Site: saxony
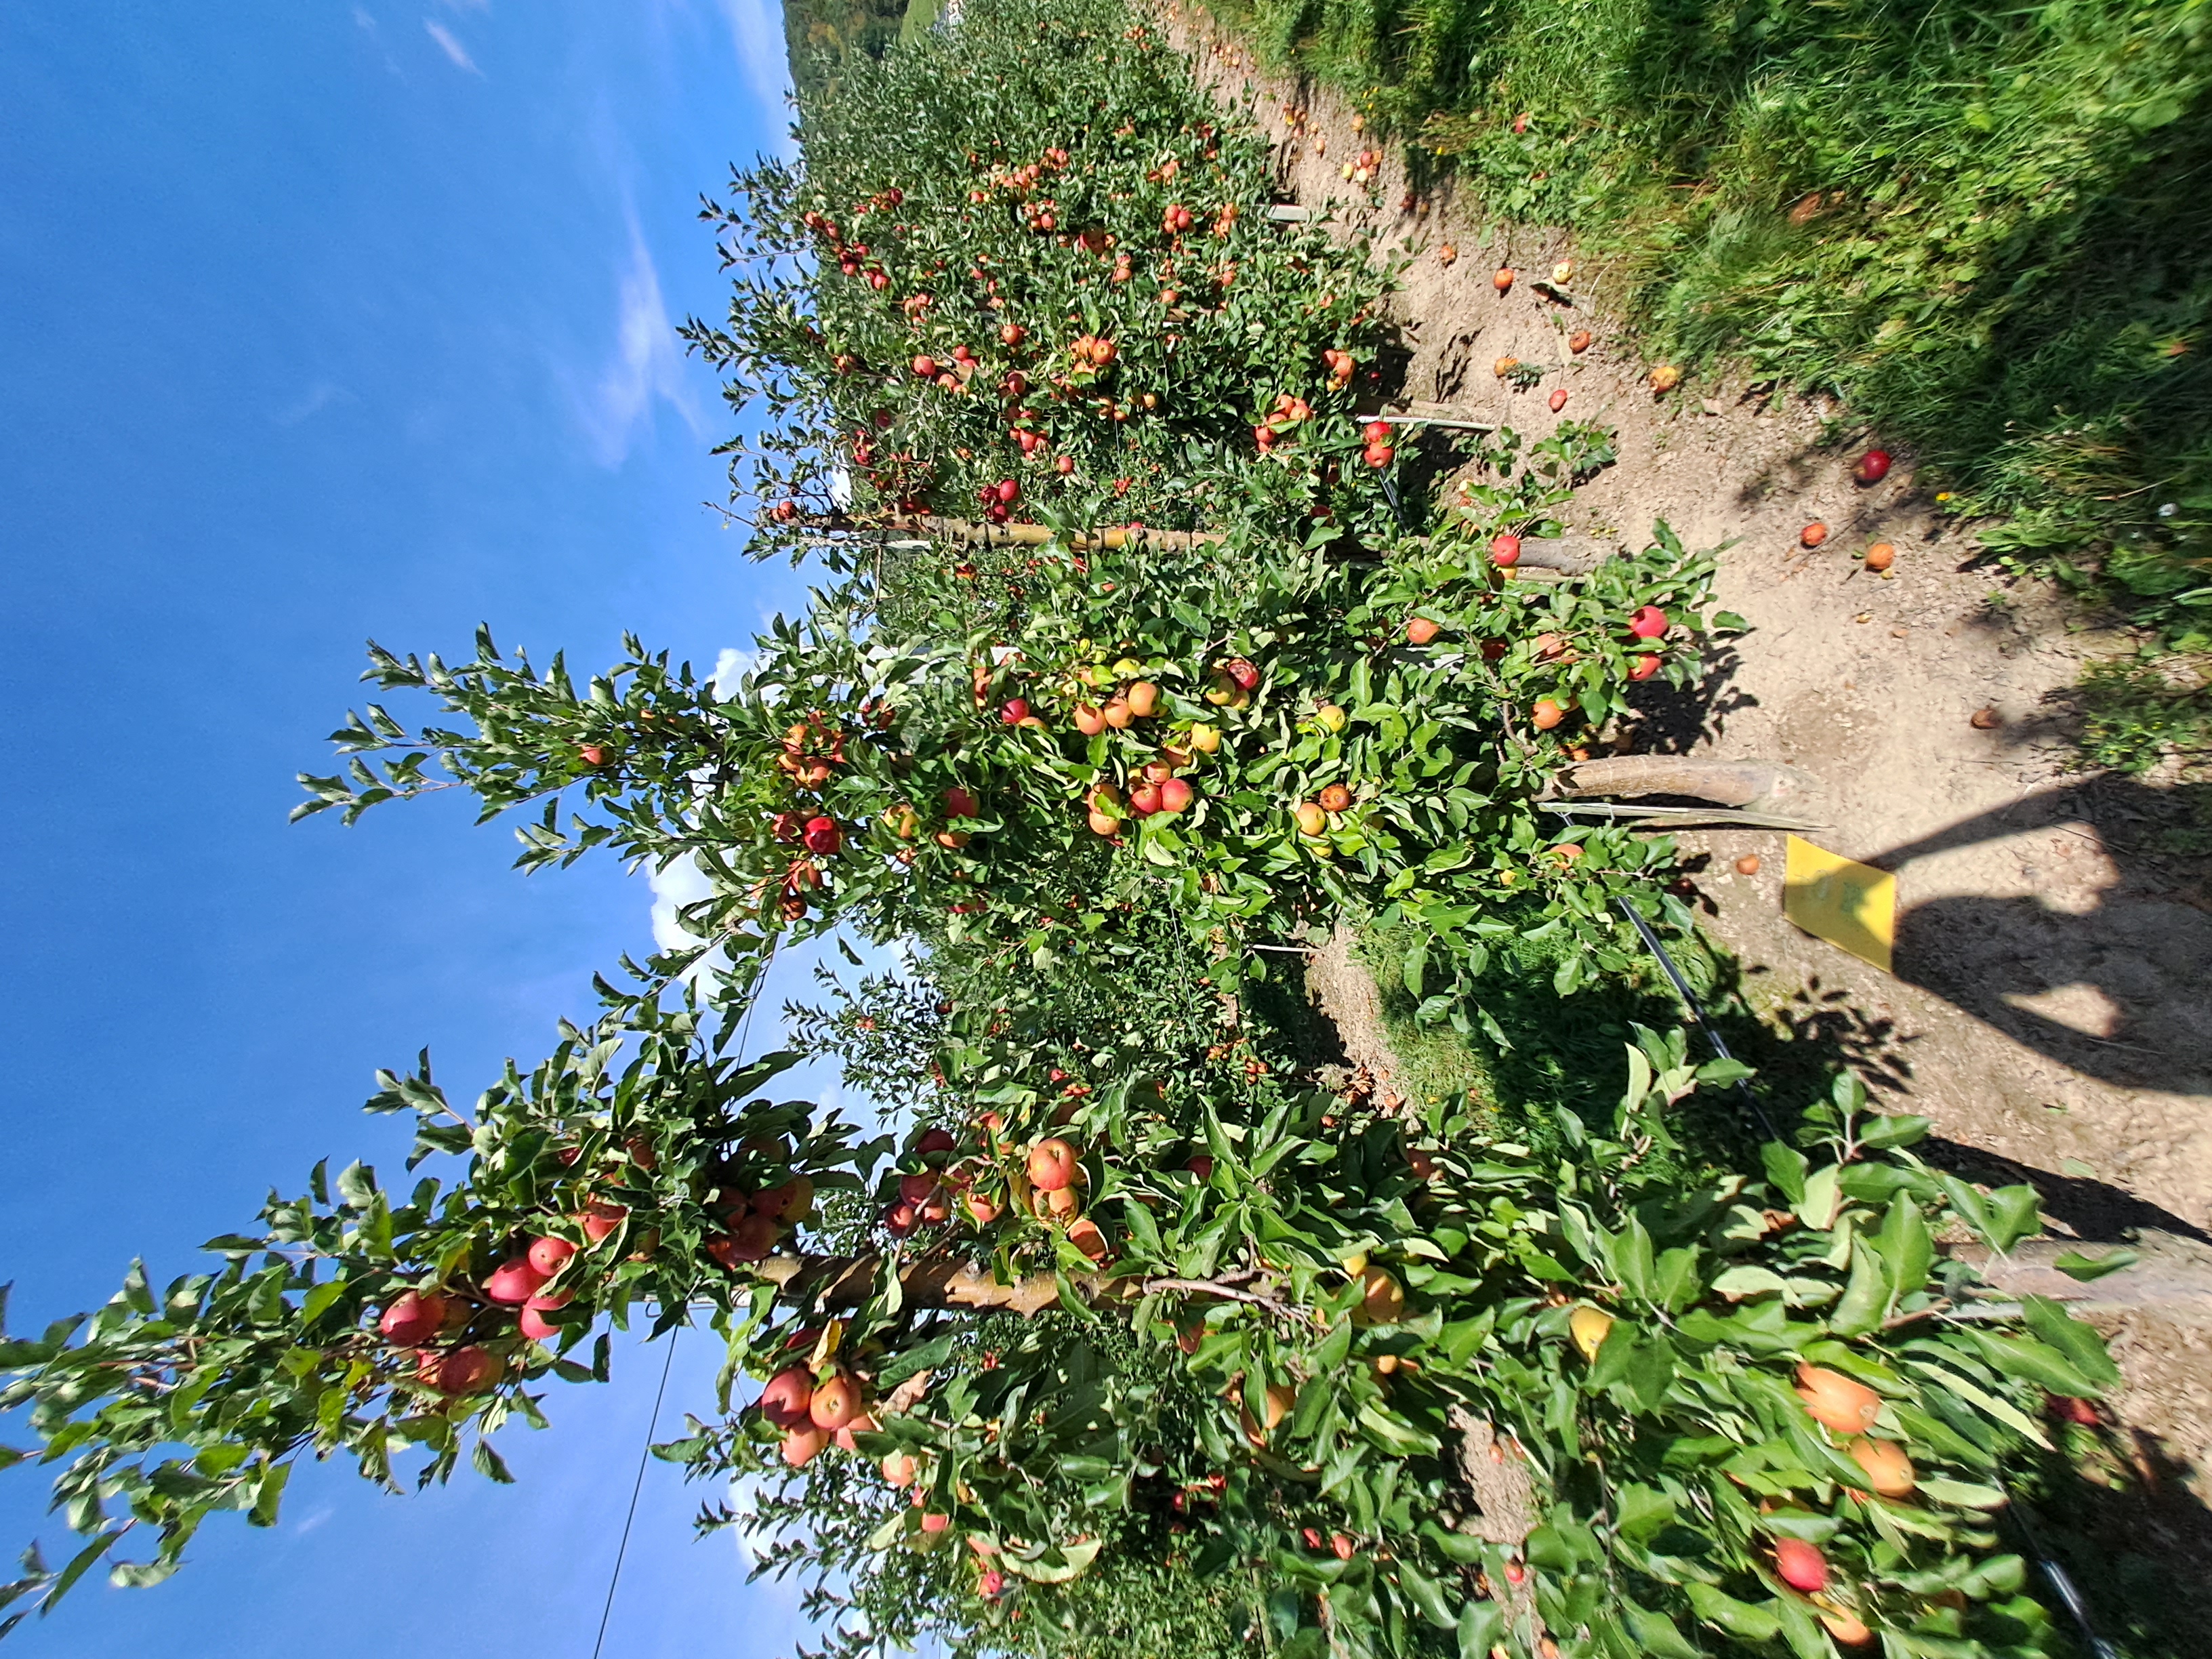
Growth stage (BBCH 87): Maturity of fruit and seed